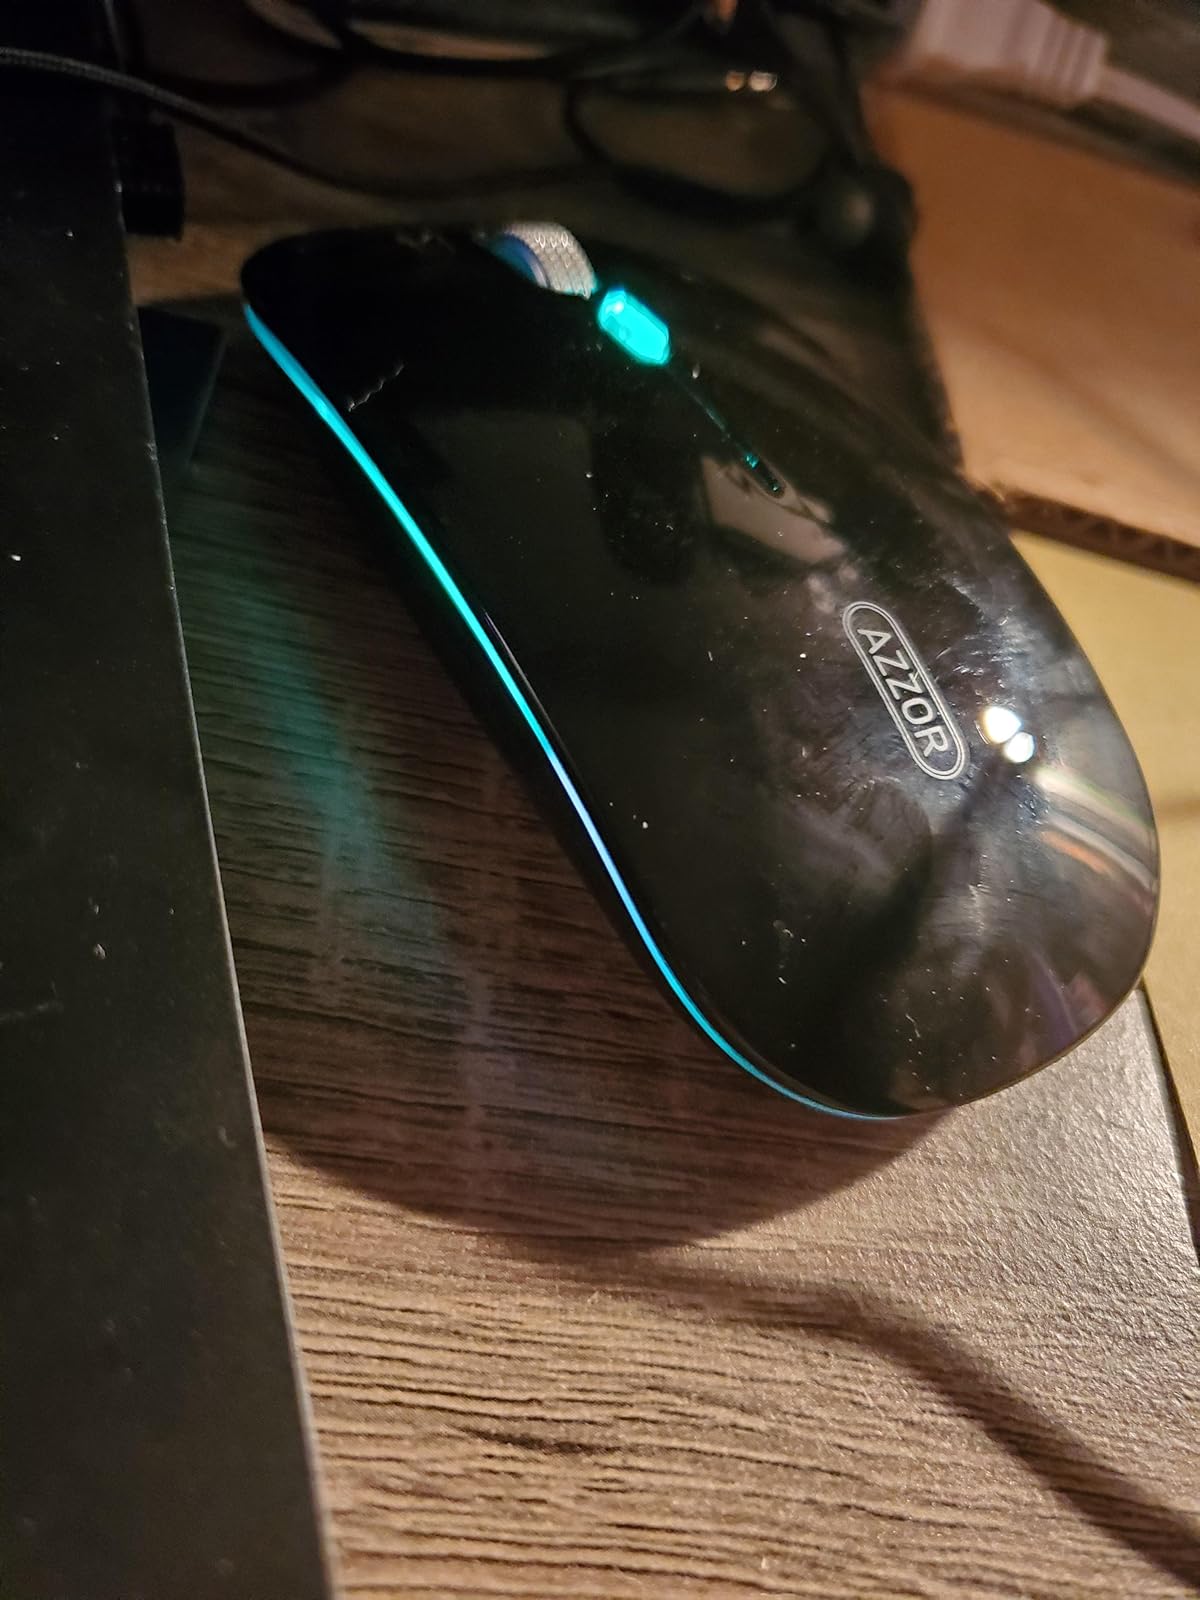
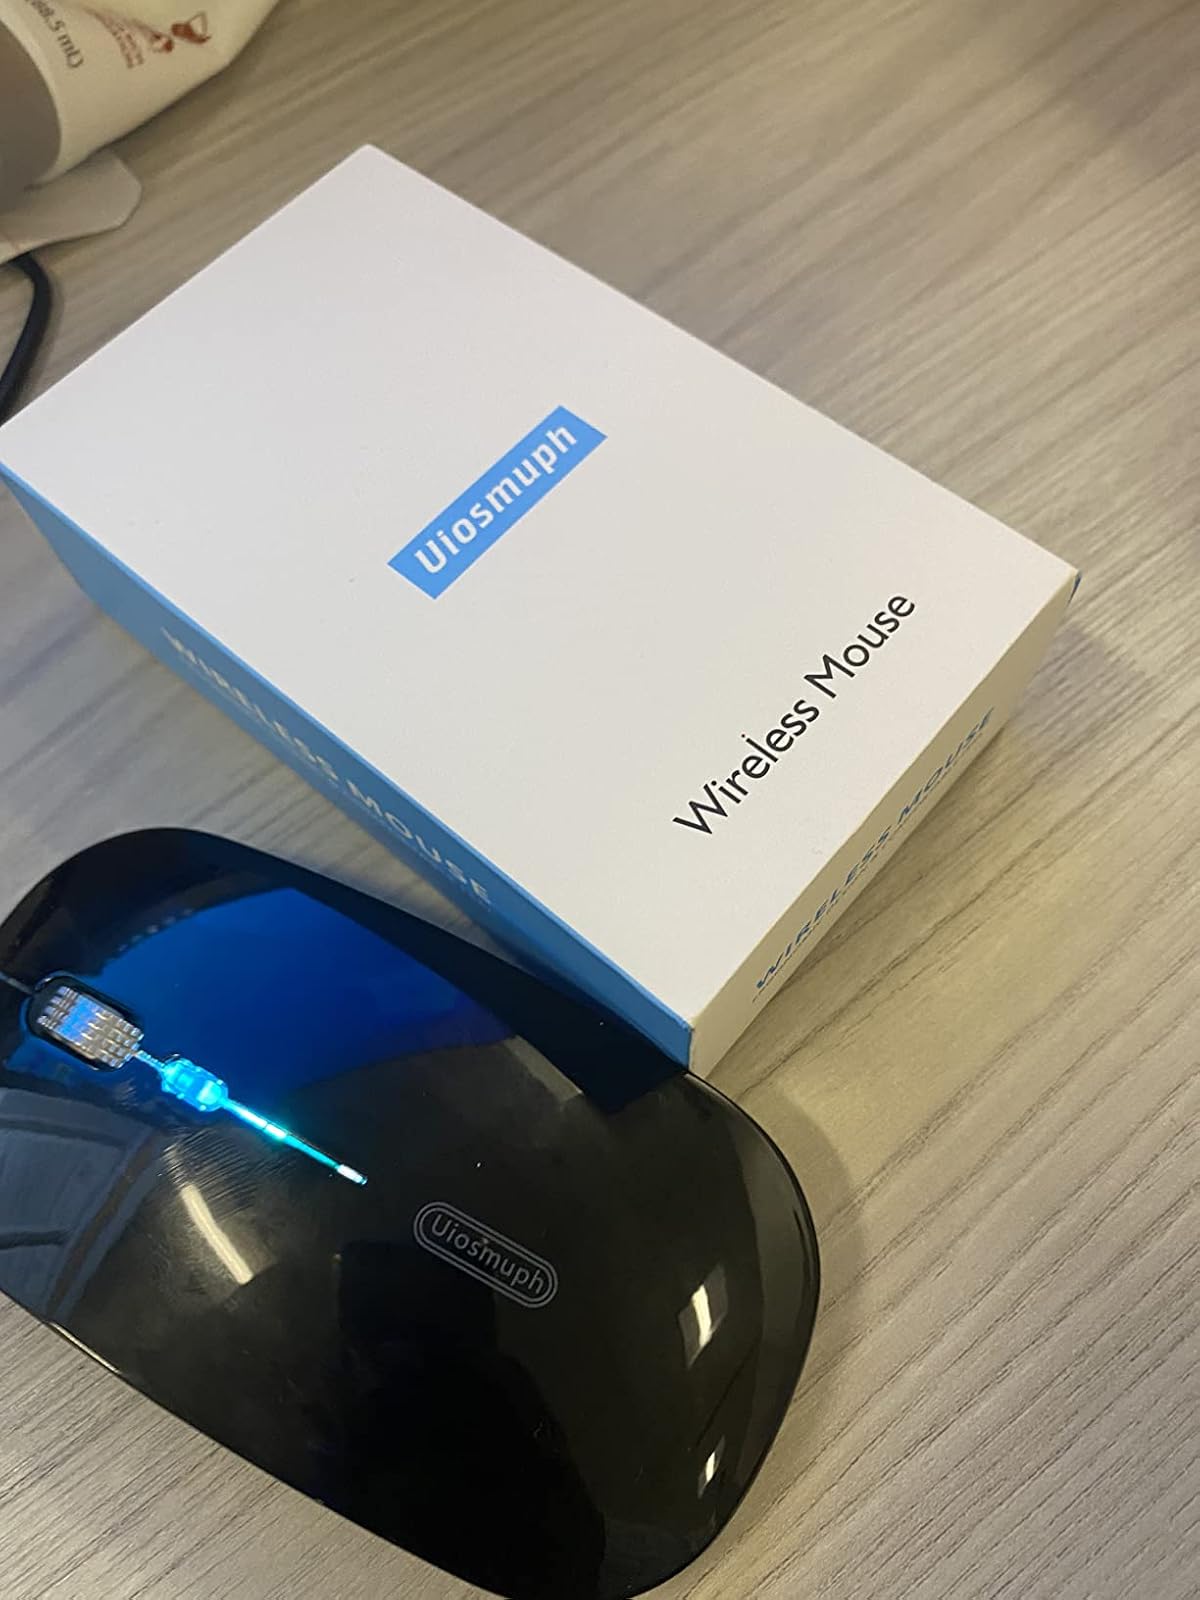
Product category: mouse
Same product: yes